D.Gray-man season 4

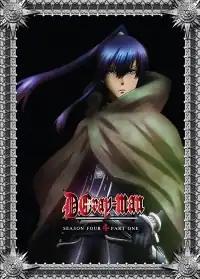
The North American cover of the first DVD compilation released by Funimation of the fourth season, featuring Yu Kanda

The fourth season of the "D.Gray-man" anime series, called the "2nd stage", was directed by Osamu Nabeshima and produced by TMS Entertainment. It adapts Katsura Hoshino's manga. Like the rest of the series, it follows the adventures of Allen Walker, an Exorcist that wields the power of "Innocence" to fight against the Earl of Millennium, an ancient sorcerer seeking to destroy the world with monsters called akuma. In this season, Allen and his allies are trapped in a dimension known as Noah's Ark and must fight the Earl's underlings in order to find a way home.